View model

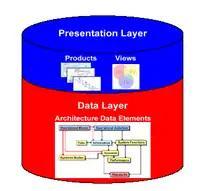
Illustration of the views, products and data in Architecture Framework

In the system itself, however, all of the specifications appearing in the various viewpoint models must be addressed in the realized components of the system. And the specifications for any given component may be drawn from many different viewpoints. On the other hand, the specifications induced by the distribution of functions over specific components and component interactions will typically reflect a different partitioning of concerns than that reflected in the original viewpoints. Thus additional viewpoints, addressing the concerns of the individual components and the bottom-up synthesis of the system, may also be useful.